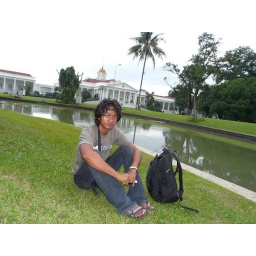
my back ground is indonesian president house in bogor botanical garden area.